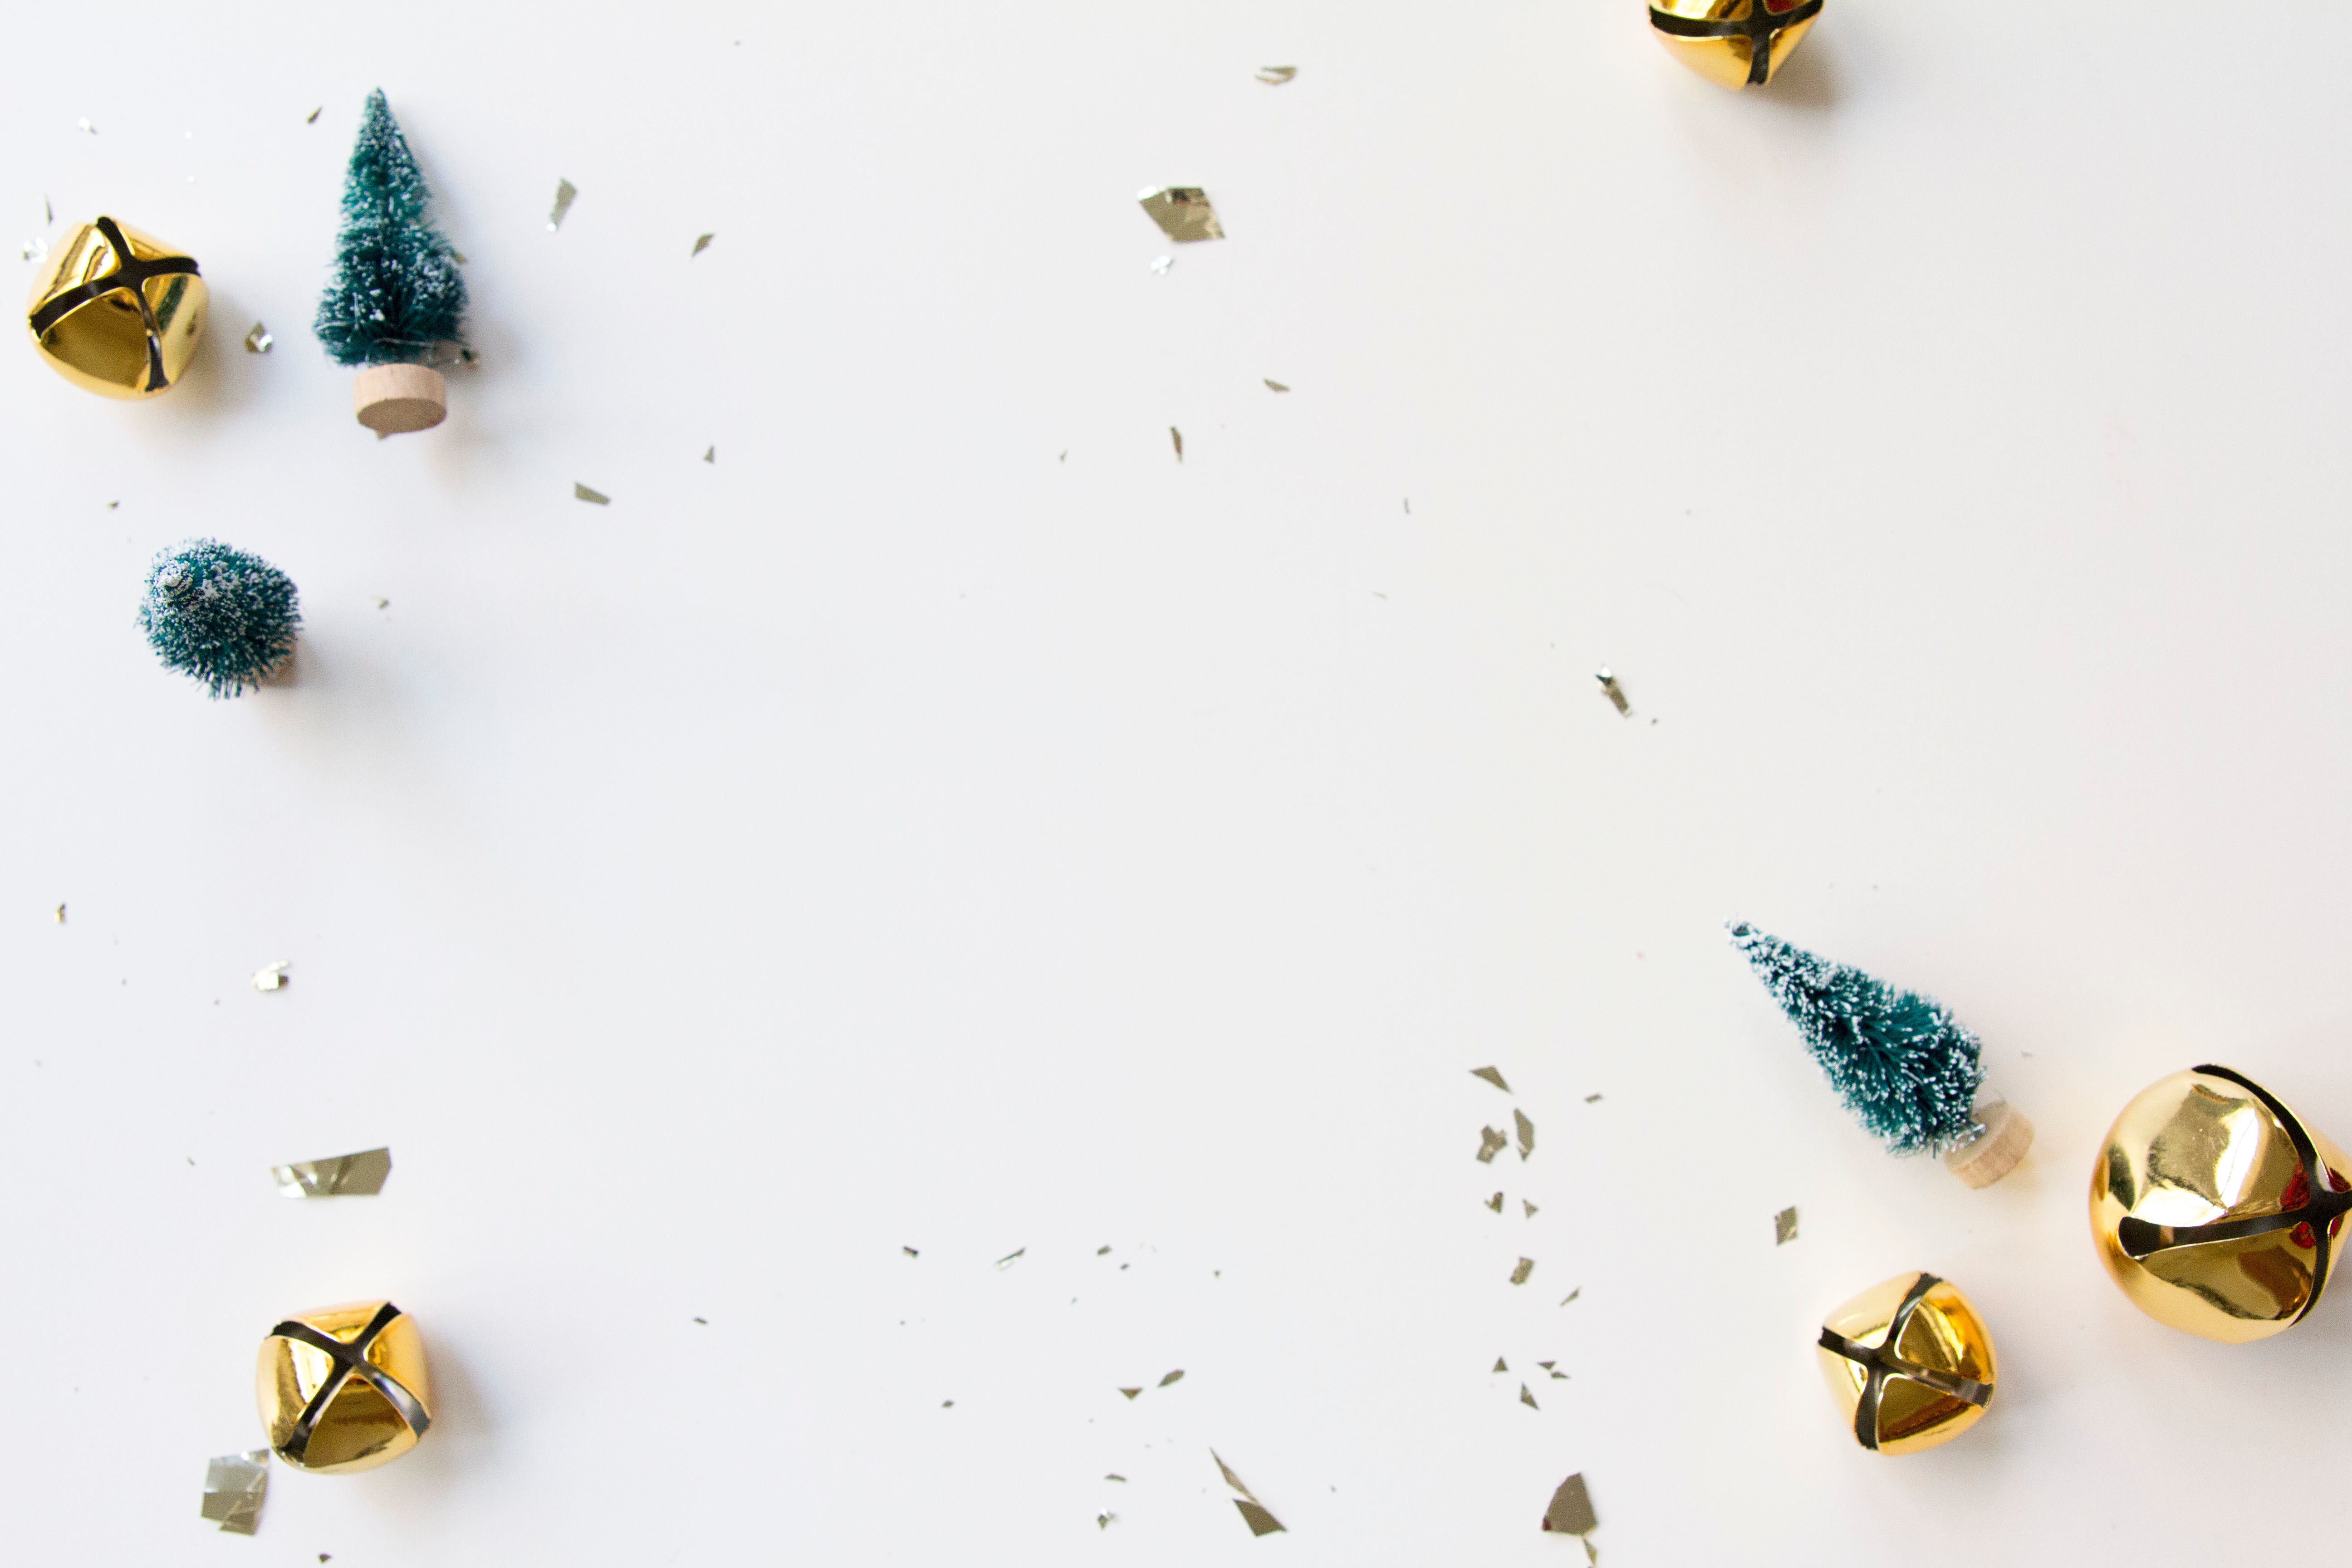
leaf, insect, yellow, bead, invertebrate, jewellery, macro photography